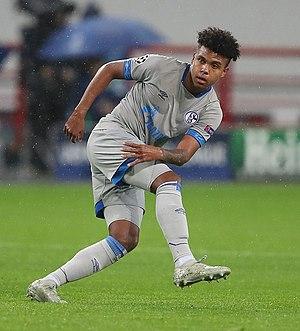
Weston McKennie, né le 28 août 1998 à Little Elm dans le comté de Denton au Texas, est un joueur international américain de soccer qui joue actuellement au poste de milieu de terrain à la Juventus de Turin, prêté par Schalke 04.